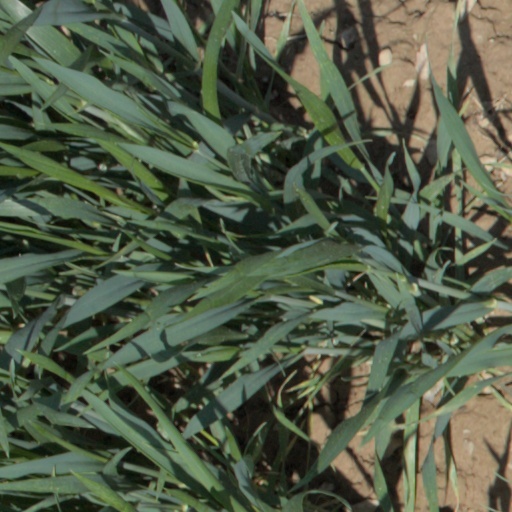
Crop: wheat